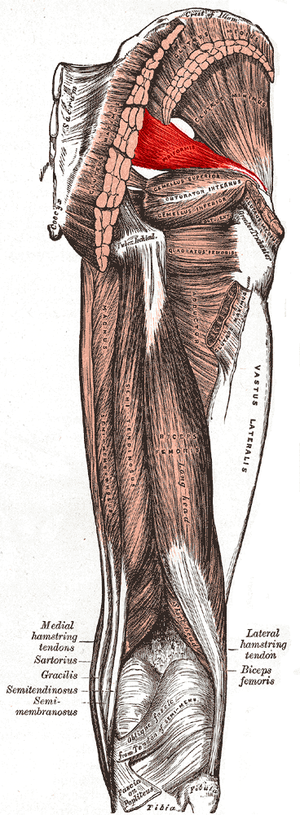
Le muscle piriforme ou muscle pyramidal du bassin est un muscle du bassin et de la cuisse, un des Muscles pelvi-trochantériens.